Adyar Creek

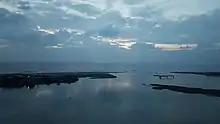
The creek forms where the Adyar River joins the Bay of Bengal.

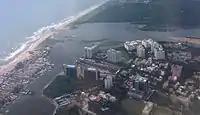
Aerial view of the Adyar creek

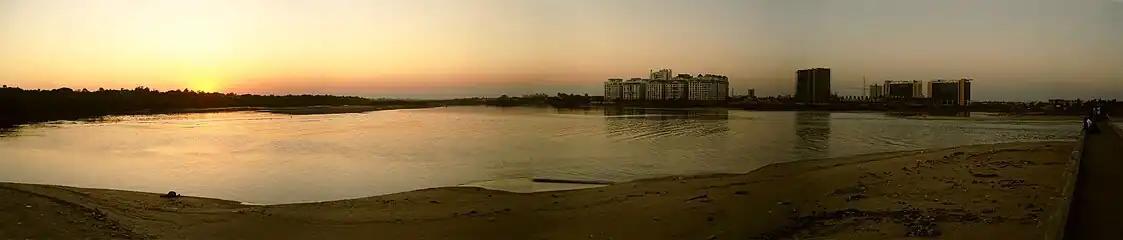
Sunset over the river

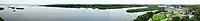
The Adyar estuary

In 2008, a 58-acre Adyar Poonga bordered by Greenways road to the south, Town Planning Scheme road on the northwest, South Canal Bank road in the north east and Santhome Causeway bridge to the east was restored in the first phase and was completed in 2010. The second phase of restoration covers a total area of 300 acres.